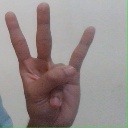
अक्षर: क्ष